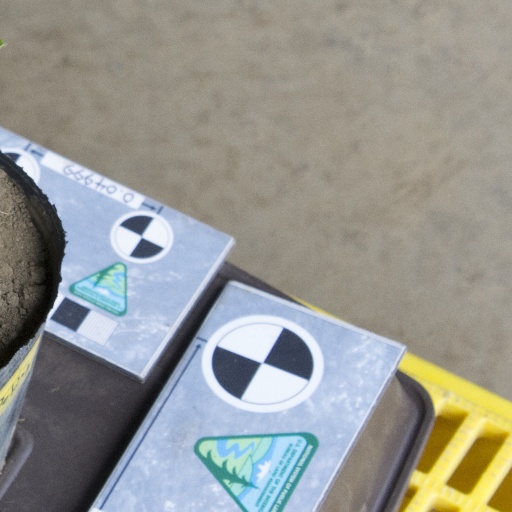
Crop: soybean